Grand Teton National Park

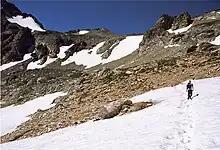
Hiker crosses snowfield en route to Paintbrush Divide.

An average of 4,000 climbers per year make an attempt to summit Grand Teton and most ascend up Garnet Canyon to a mountain pass called the Lower Saddle, which is between Grand Teton and Middle Teton. From the Lower Saddle, climbers often follow the Owen-Spalding or Exum Ridge routes to the top of Grand Teton though there are 38 distinct routes to the summit. The north face route to the summit of Grand Teton is a world-renowned climb involving a dozen distinct pitches and is rated at grade 5.8 in difficulty for the vertical ascent. On a connecting ridge and just north of Grand Teton lies Mount Owen, and though lower in altitude, this peak is considered more difficult to ascend. Middle Teton is another popular climb that is most easily summited from a saddle between it and South Teton. Well, north of Grand Teton lies Mount Moran, which is further from trailheads and more difficult to access and ascend. The Direct South Buttress of Mount Moran provides a vertical mile of climbing that was considered the most difficult climb in the U.S. when first accomplished in 1953. Other popular climbing destinations include Buck Mountain, Symmetry Spire, Mount Saint John, Mount Wister, Teewinot Mountain and Nez Perce Peak and each mountain has at least six established routes to their summits.